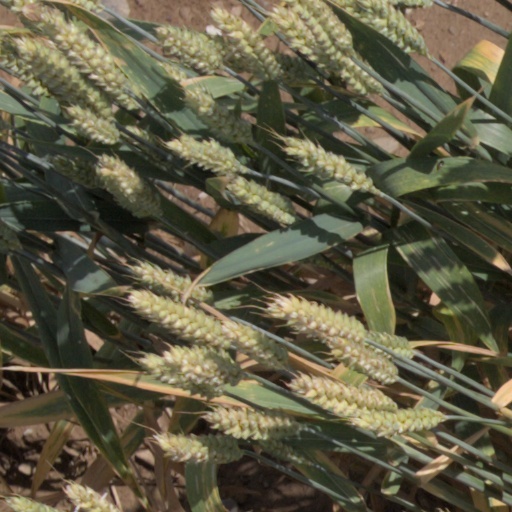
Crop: wheat